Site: brandenburg
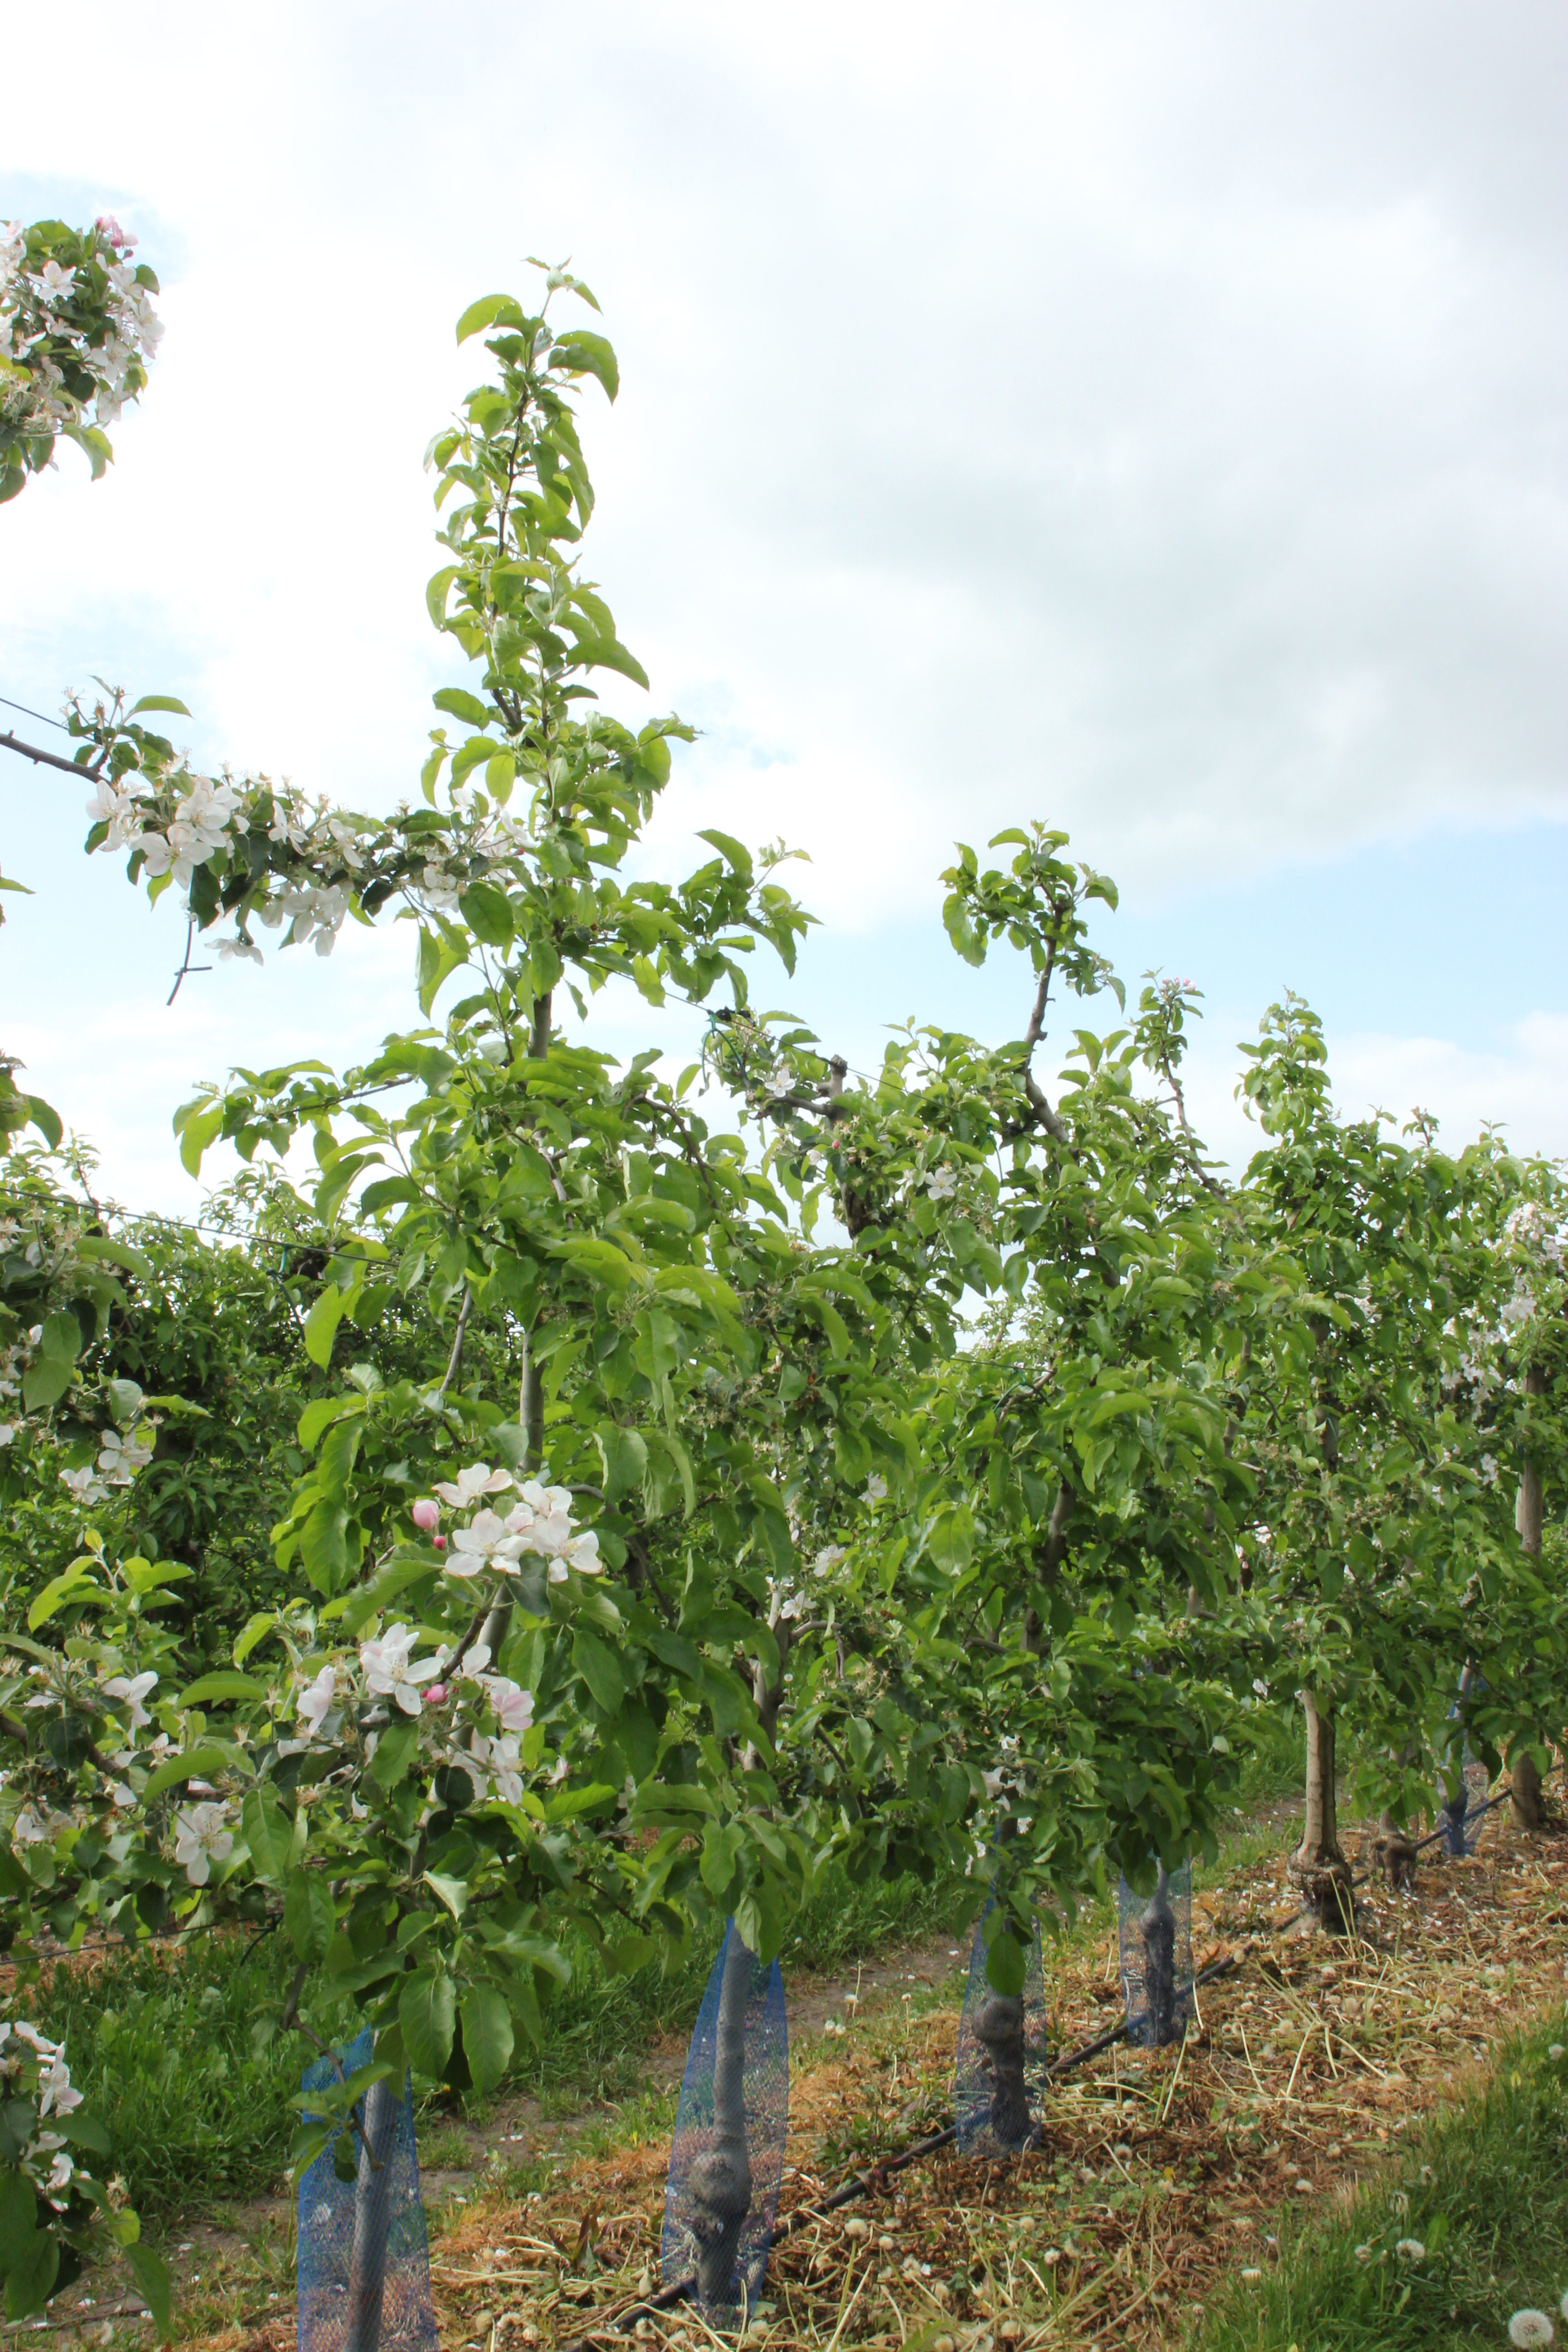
Growth stage (BBCH 67): Flowering